Samson Mwathethe

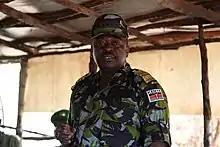

General (retired) Samson Mwathethe, is a Kenyan military officer. Effective April 2015 to May 2020, he was the Chief of Defence Forces (CDF) of the Kenya Defence Forces (KDF), the highest appointment in the Kenyan armed forces.